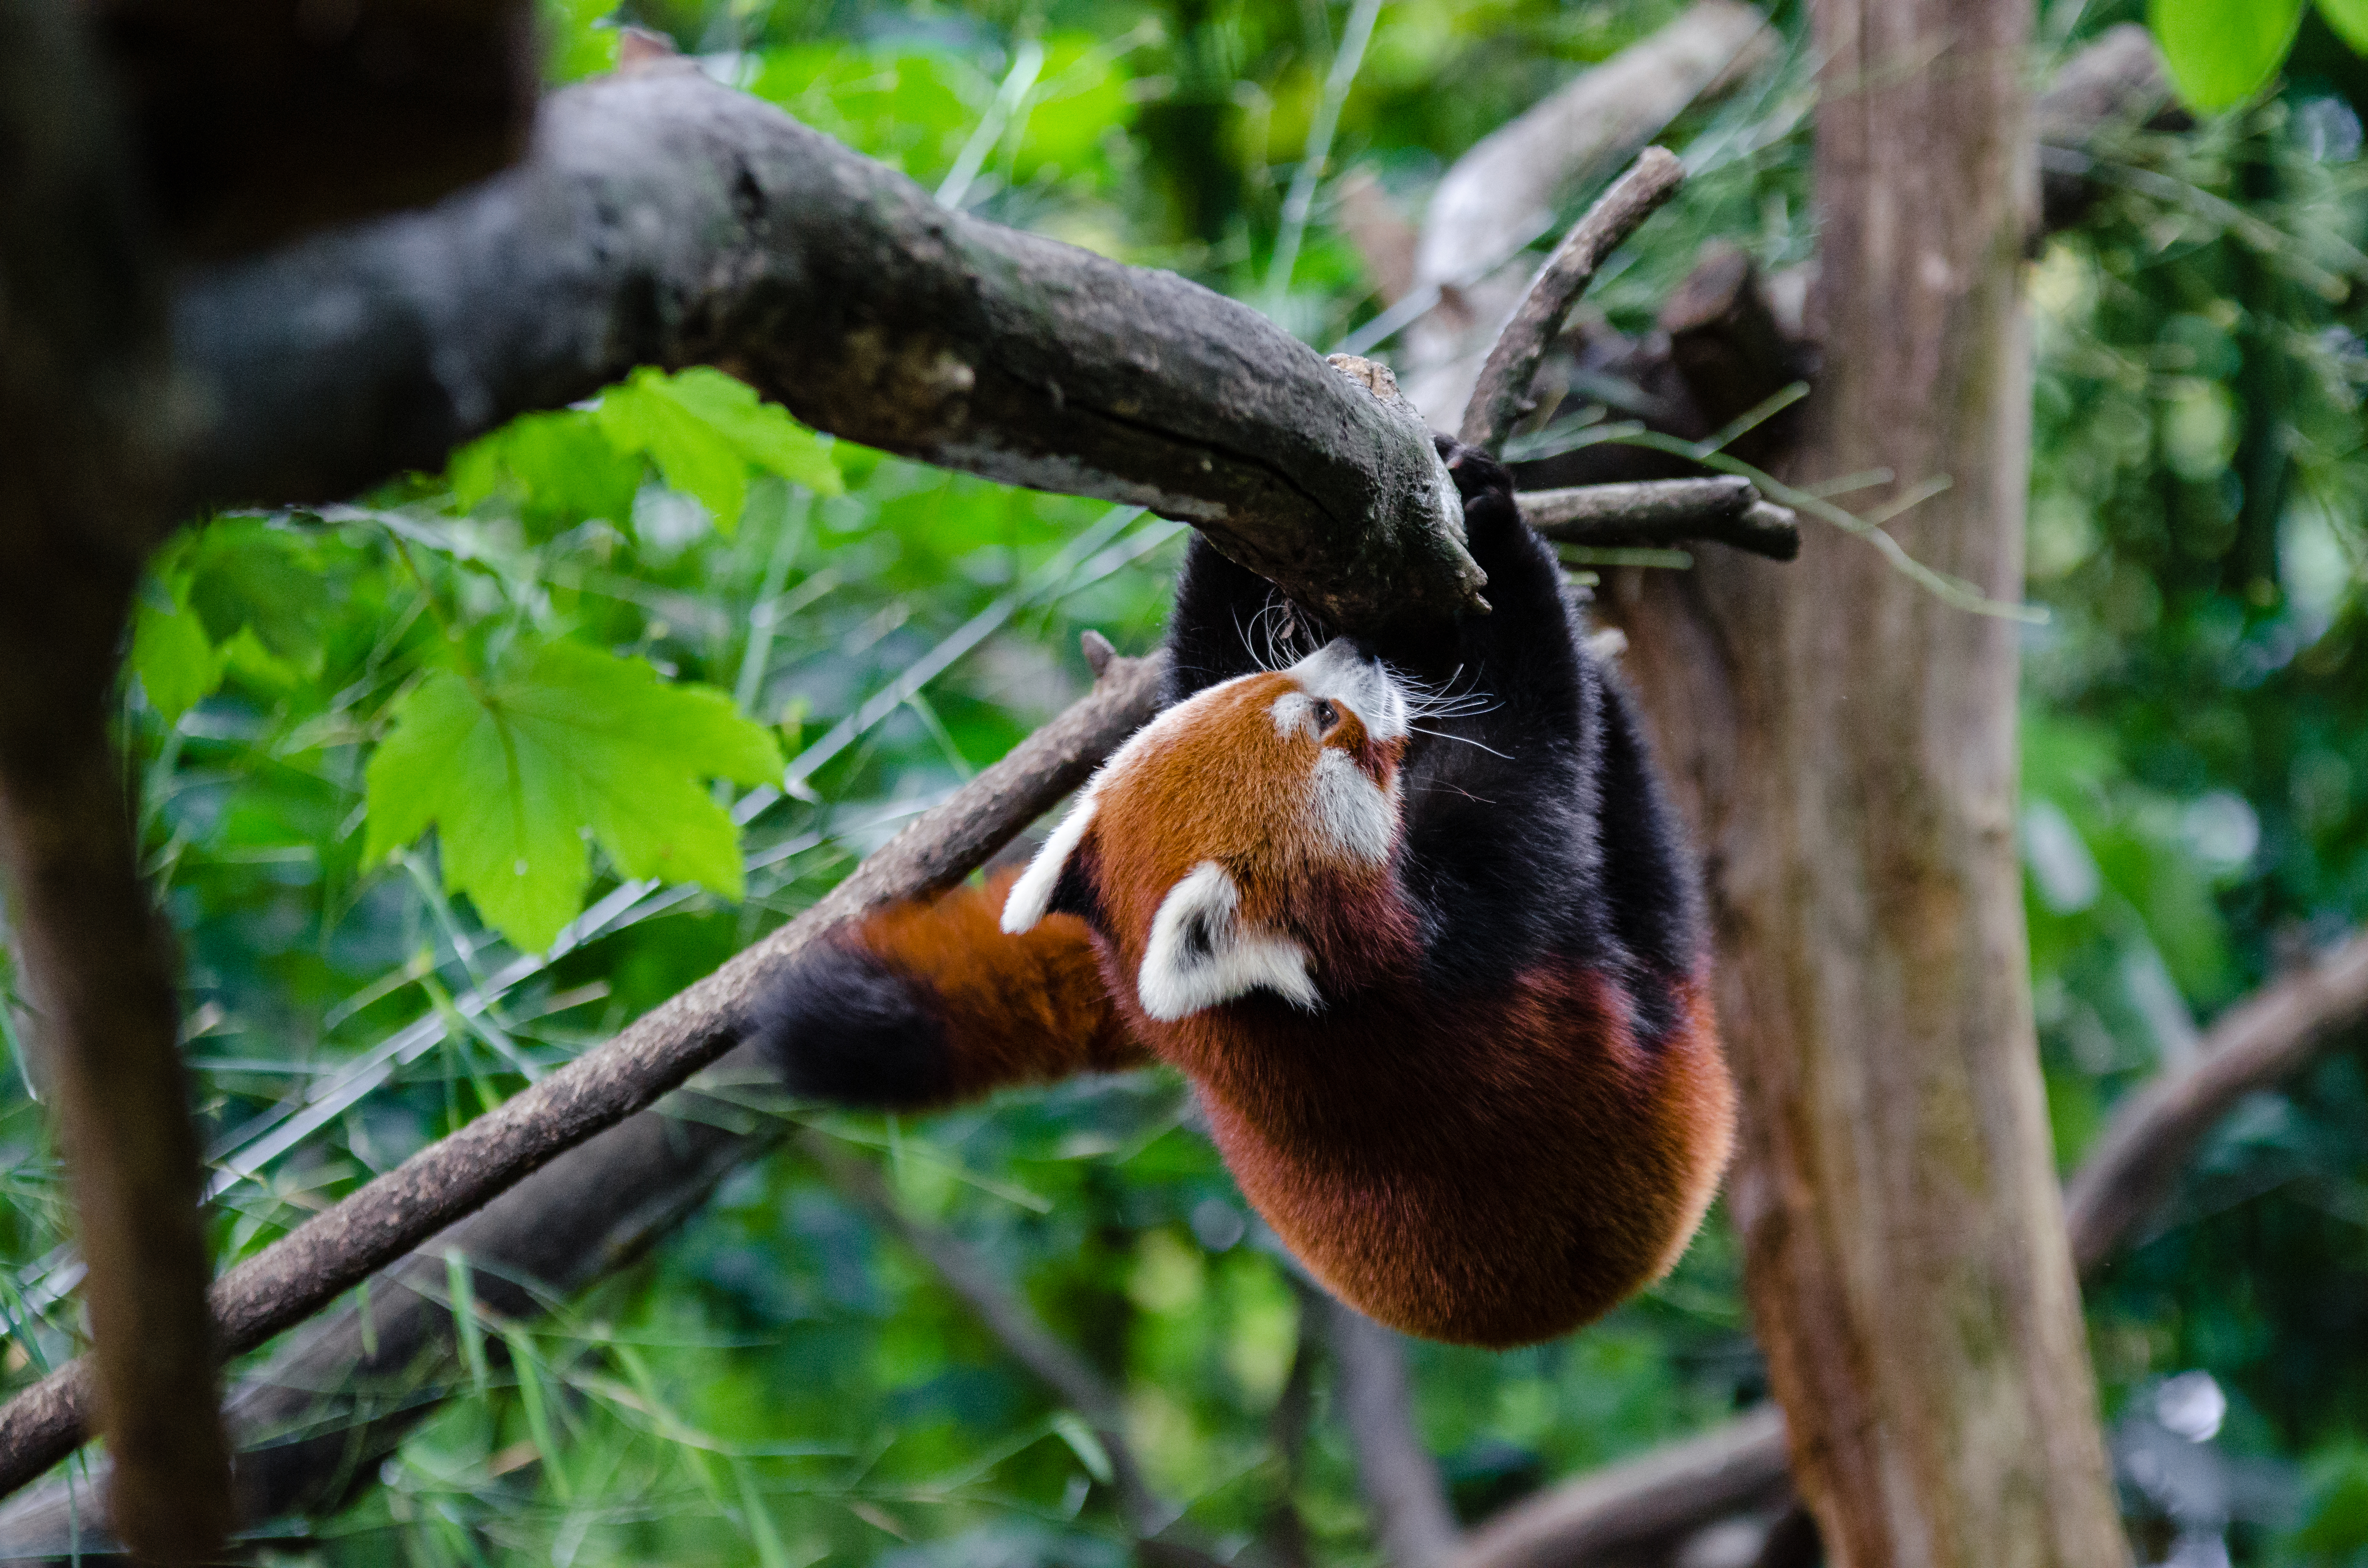
tree, nature, forest, branch, bokeh, flower, animal, wildlife, zoo, red, jungle, mammal, fauna, primate, panda, rainforest, endangered, germany, new world monkey